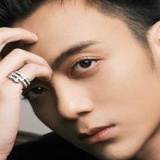
ca sĩ Soobin Hoàng Sơn